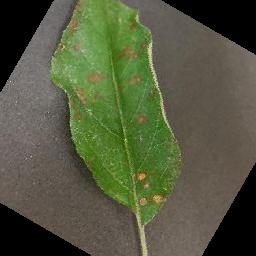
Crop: apple
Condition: cedar_rust